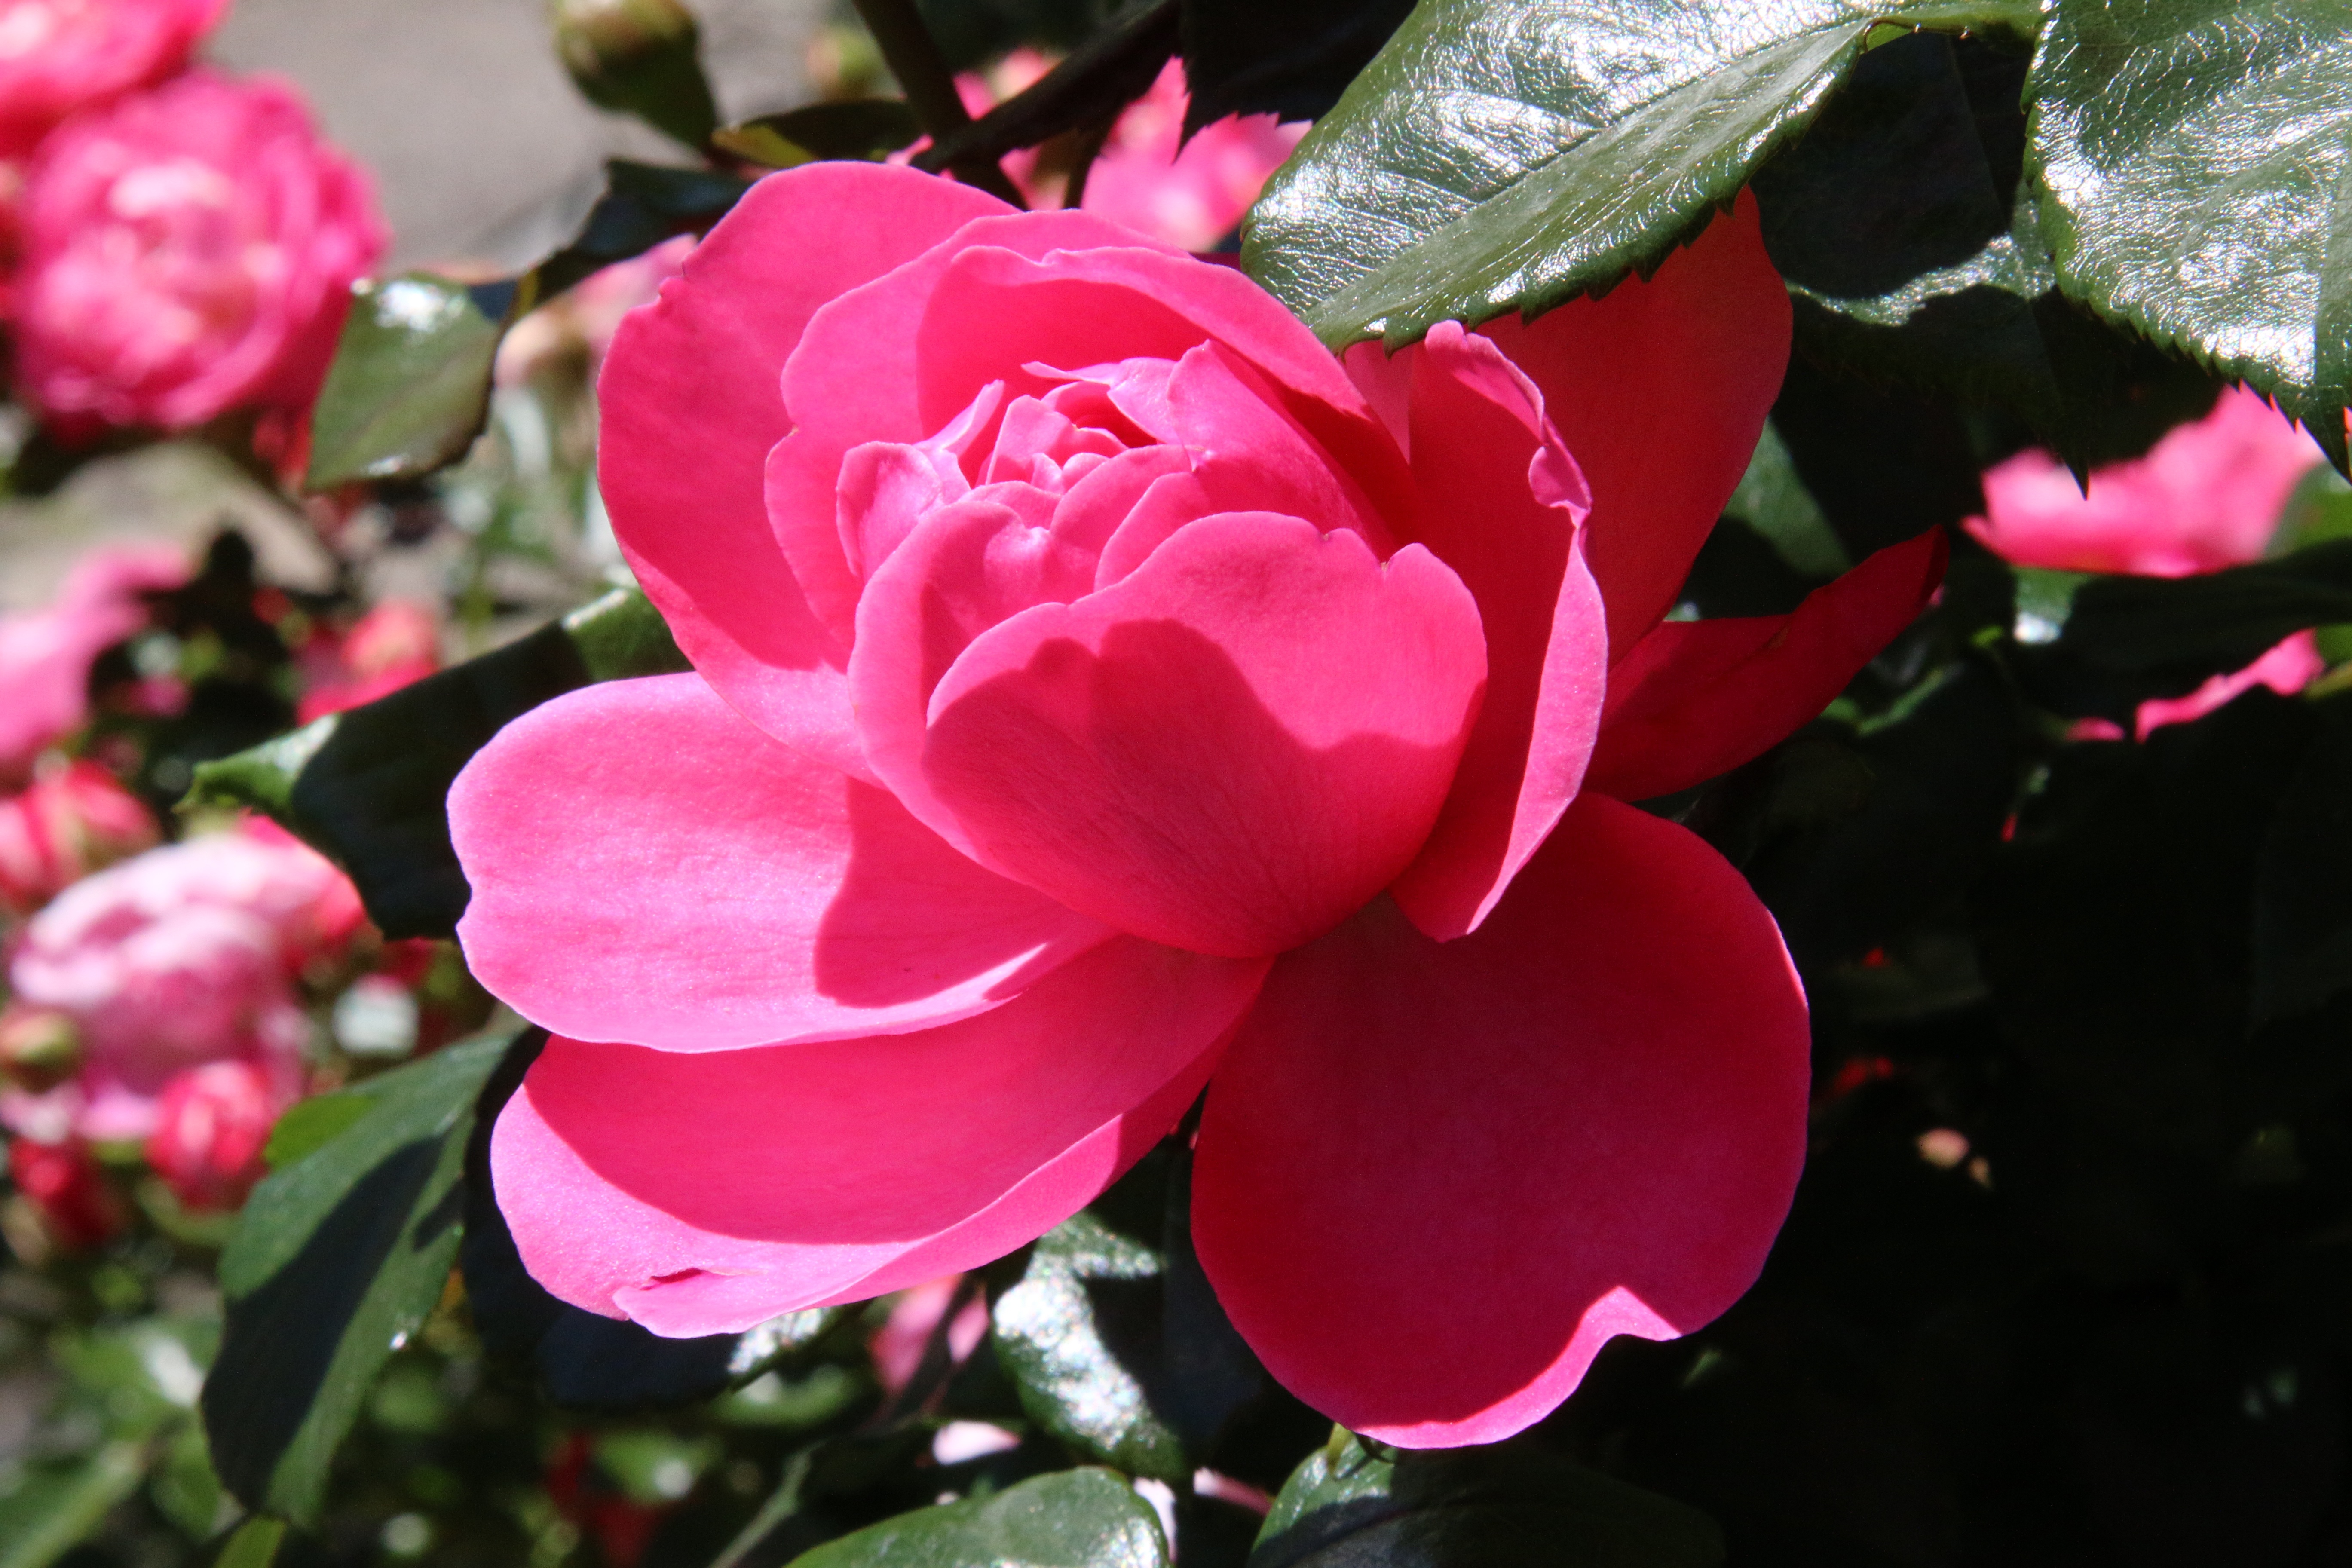
blossom, plant, flower, petal, bloom, rose, pink, flora, red rose, flowers, roses, shrub, floribunda, flowering plant, garden roses, rose family, land plant, camellia sasanqua, japanese camellia